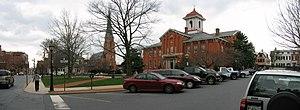
La ville de Frederick est le siège du comté de Frederick, dans l’État du Maryland, aux États-Unis. Sa population était de 57 907 habitants en 2005. C'est la ville la plus peuplée de l'État après Baltimore, Columbia et Silver Spring.